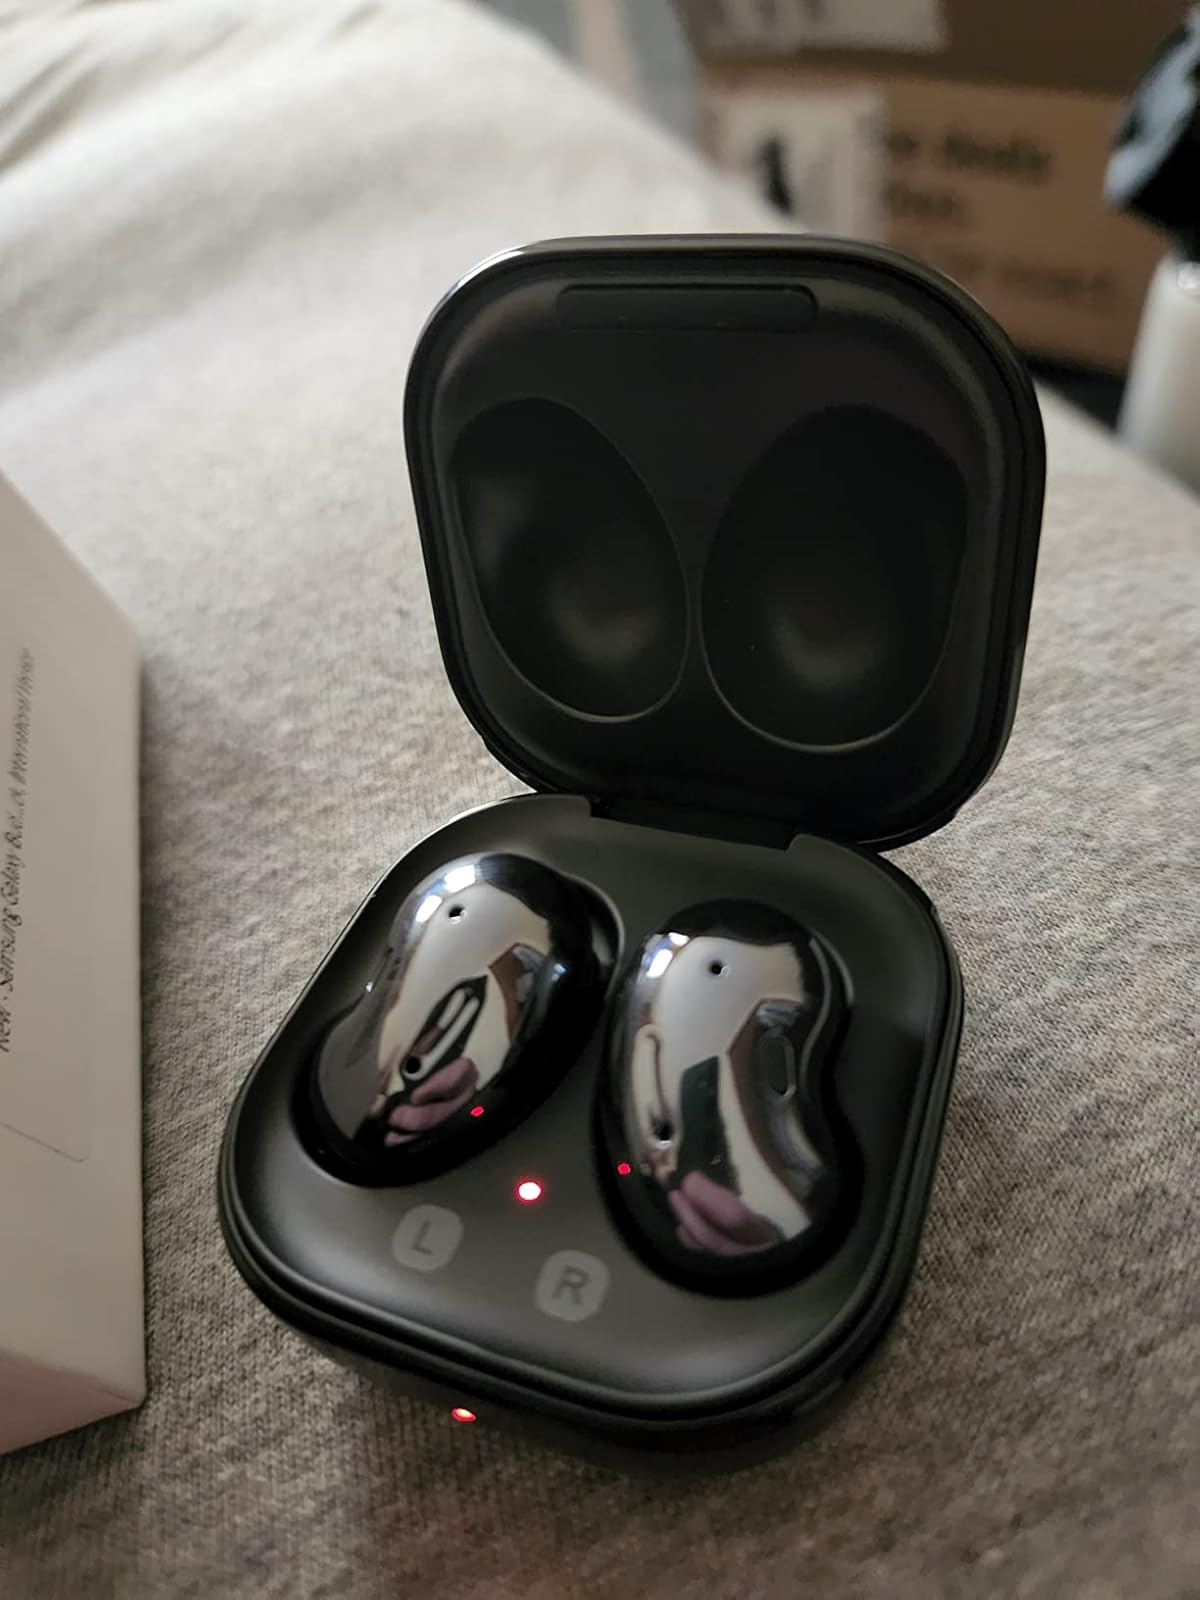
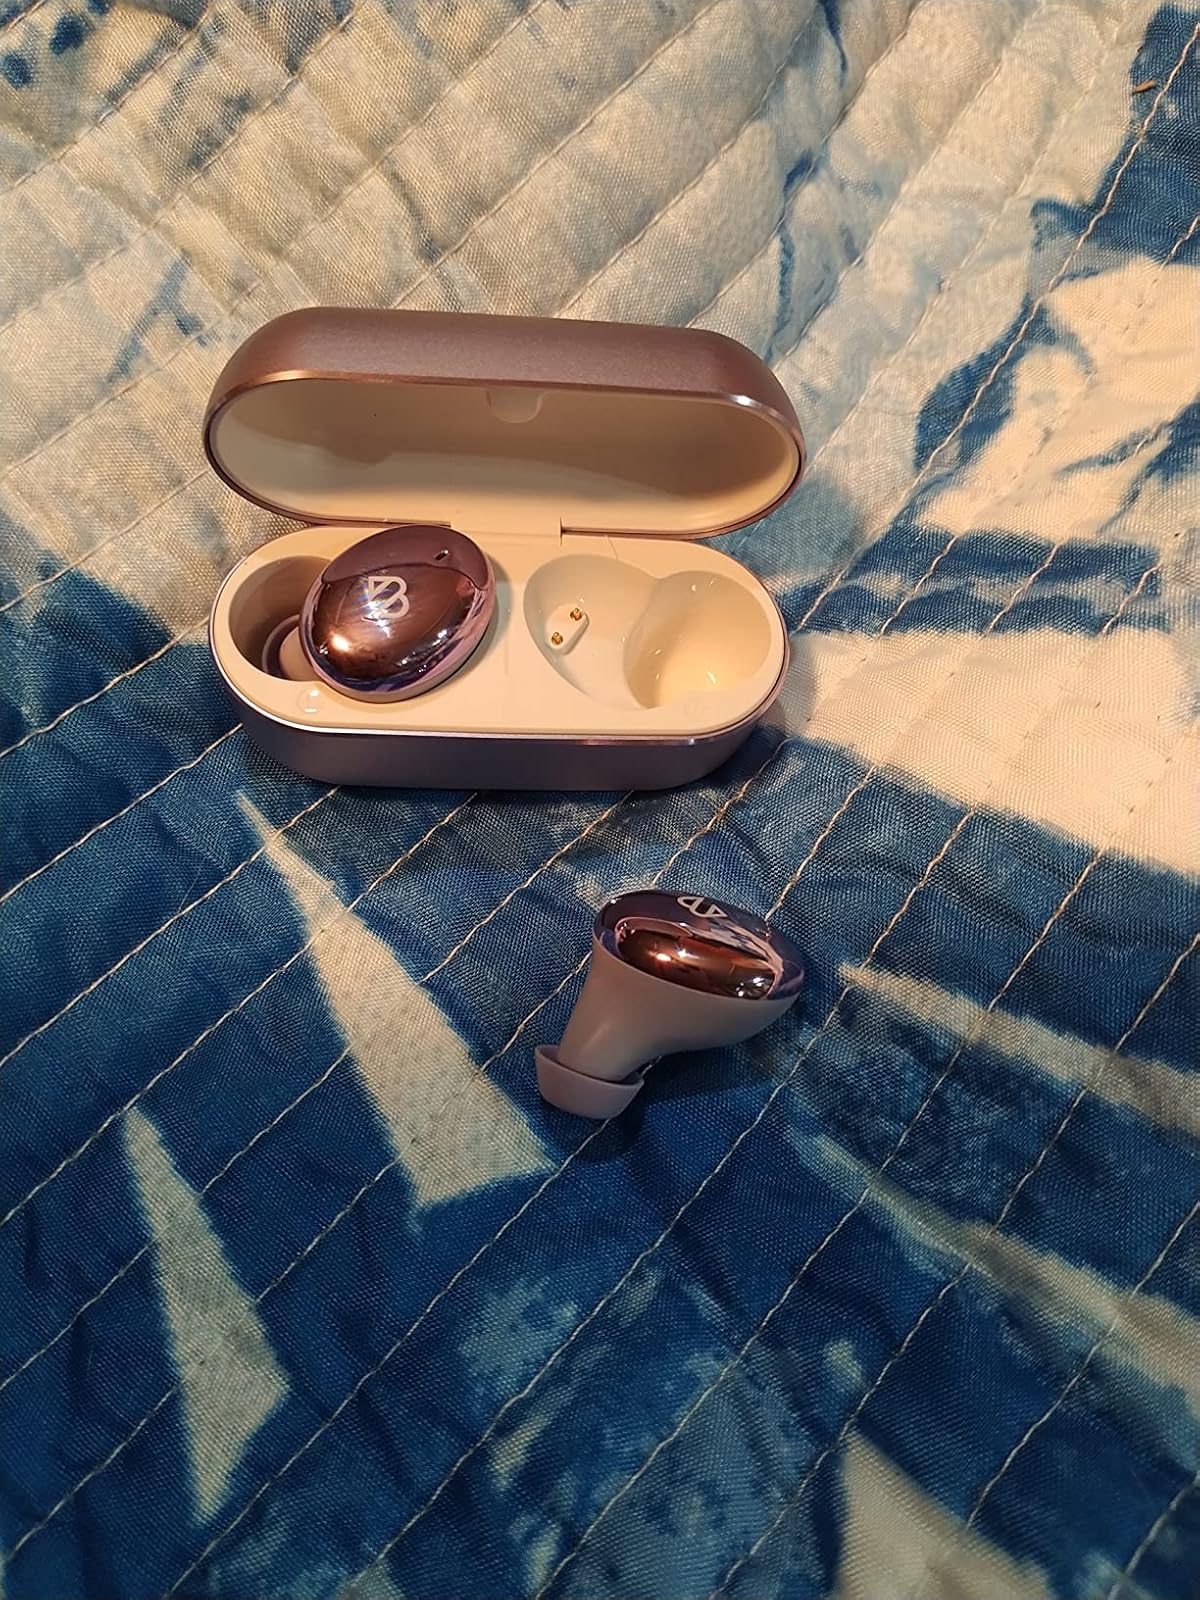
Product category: earbuds
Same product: no